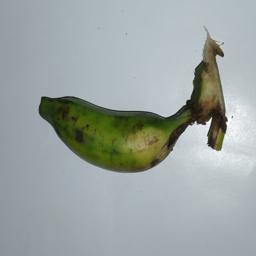
Banana variety: Champa Kola